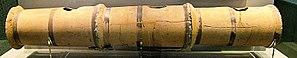
La plomberie est un métier très ancien, dont l'origine remonte à la construction des pyramides en Égypte antique ; attesté par des tuyaux en cuivre vieux de 4 500 ans, c'est un métier qui n'a cessé de s'améliorer et de se développer au cours des siècles et des générations de plombiers qui l'on servi.
Un tuyau en terre cuite est un cylindre qui, depuis l'antiquité, peut être assemblé avec d'autres pour former une conduite hydraulique, ou servir de tuyau de drainage.